Somnath Bharti

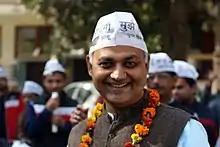
Somnath Bharti on Election Campaign

Bharti was the Aam Aadmi Party candidate for the Malviya Nagar constituency in the Delhi state assembly elections, 2013. Bharti won the seat, defeating Arti Mehra of the Bharatiya Janata Party and the incumbent Kiran Walia of the Indian National Congress. Walia had won the seat in 1999, 2003, and 2008 and had been education minister in the earlier government, while Mehra, who has represented the neighbouring Hauz Khas constituency for many years, had been Mayor of Delhi in 2007–2009. In contrast, Bharti was new to politics.